Daniela Davoli

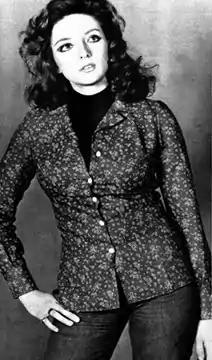
Daniela Davoli in "Radiocorriere" magazine, 1975.

Daniela Davoli ( Annamaria Fiorillo; born 5 August 1957) is an Italian pop singer-songwriter, mainly successful in the second half of the 1970s.